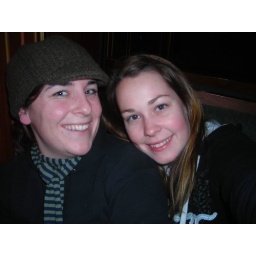
Shannon and Amy, Shannon lives a floor below in our building